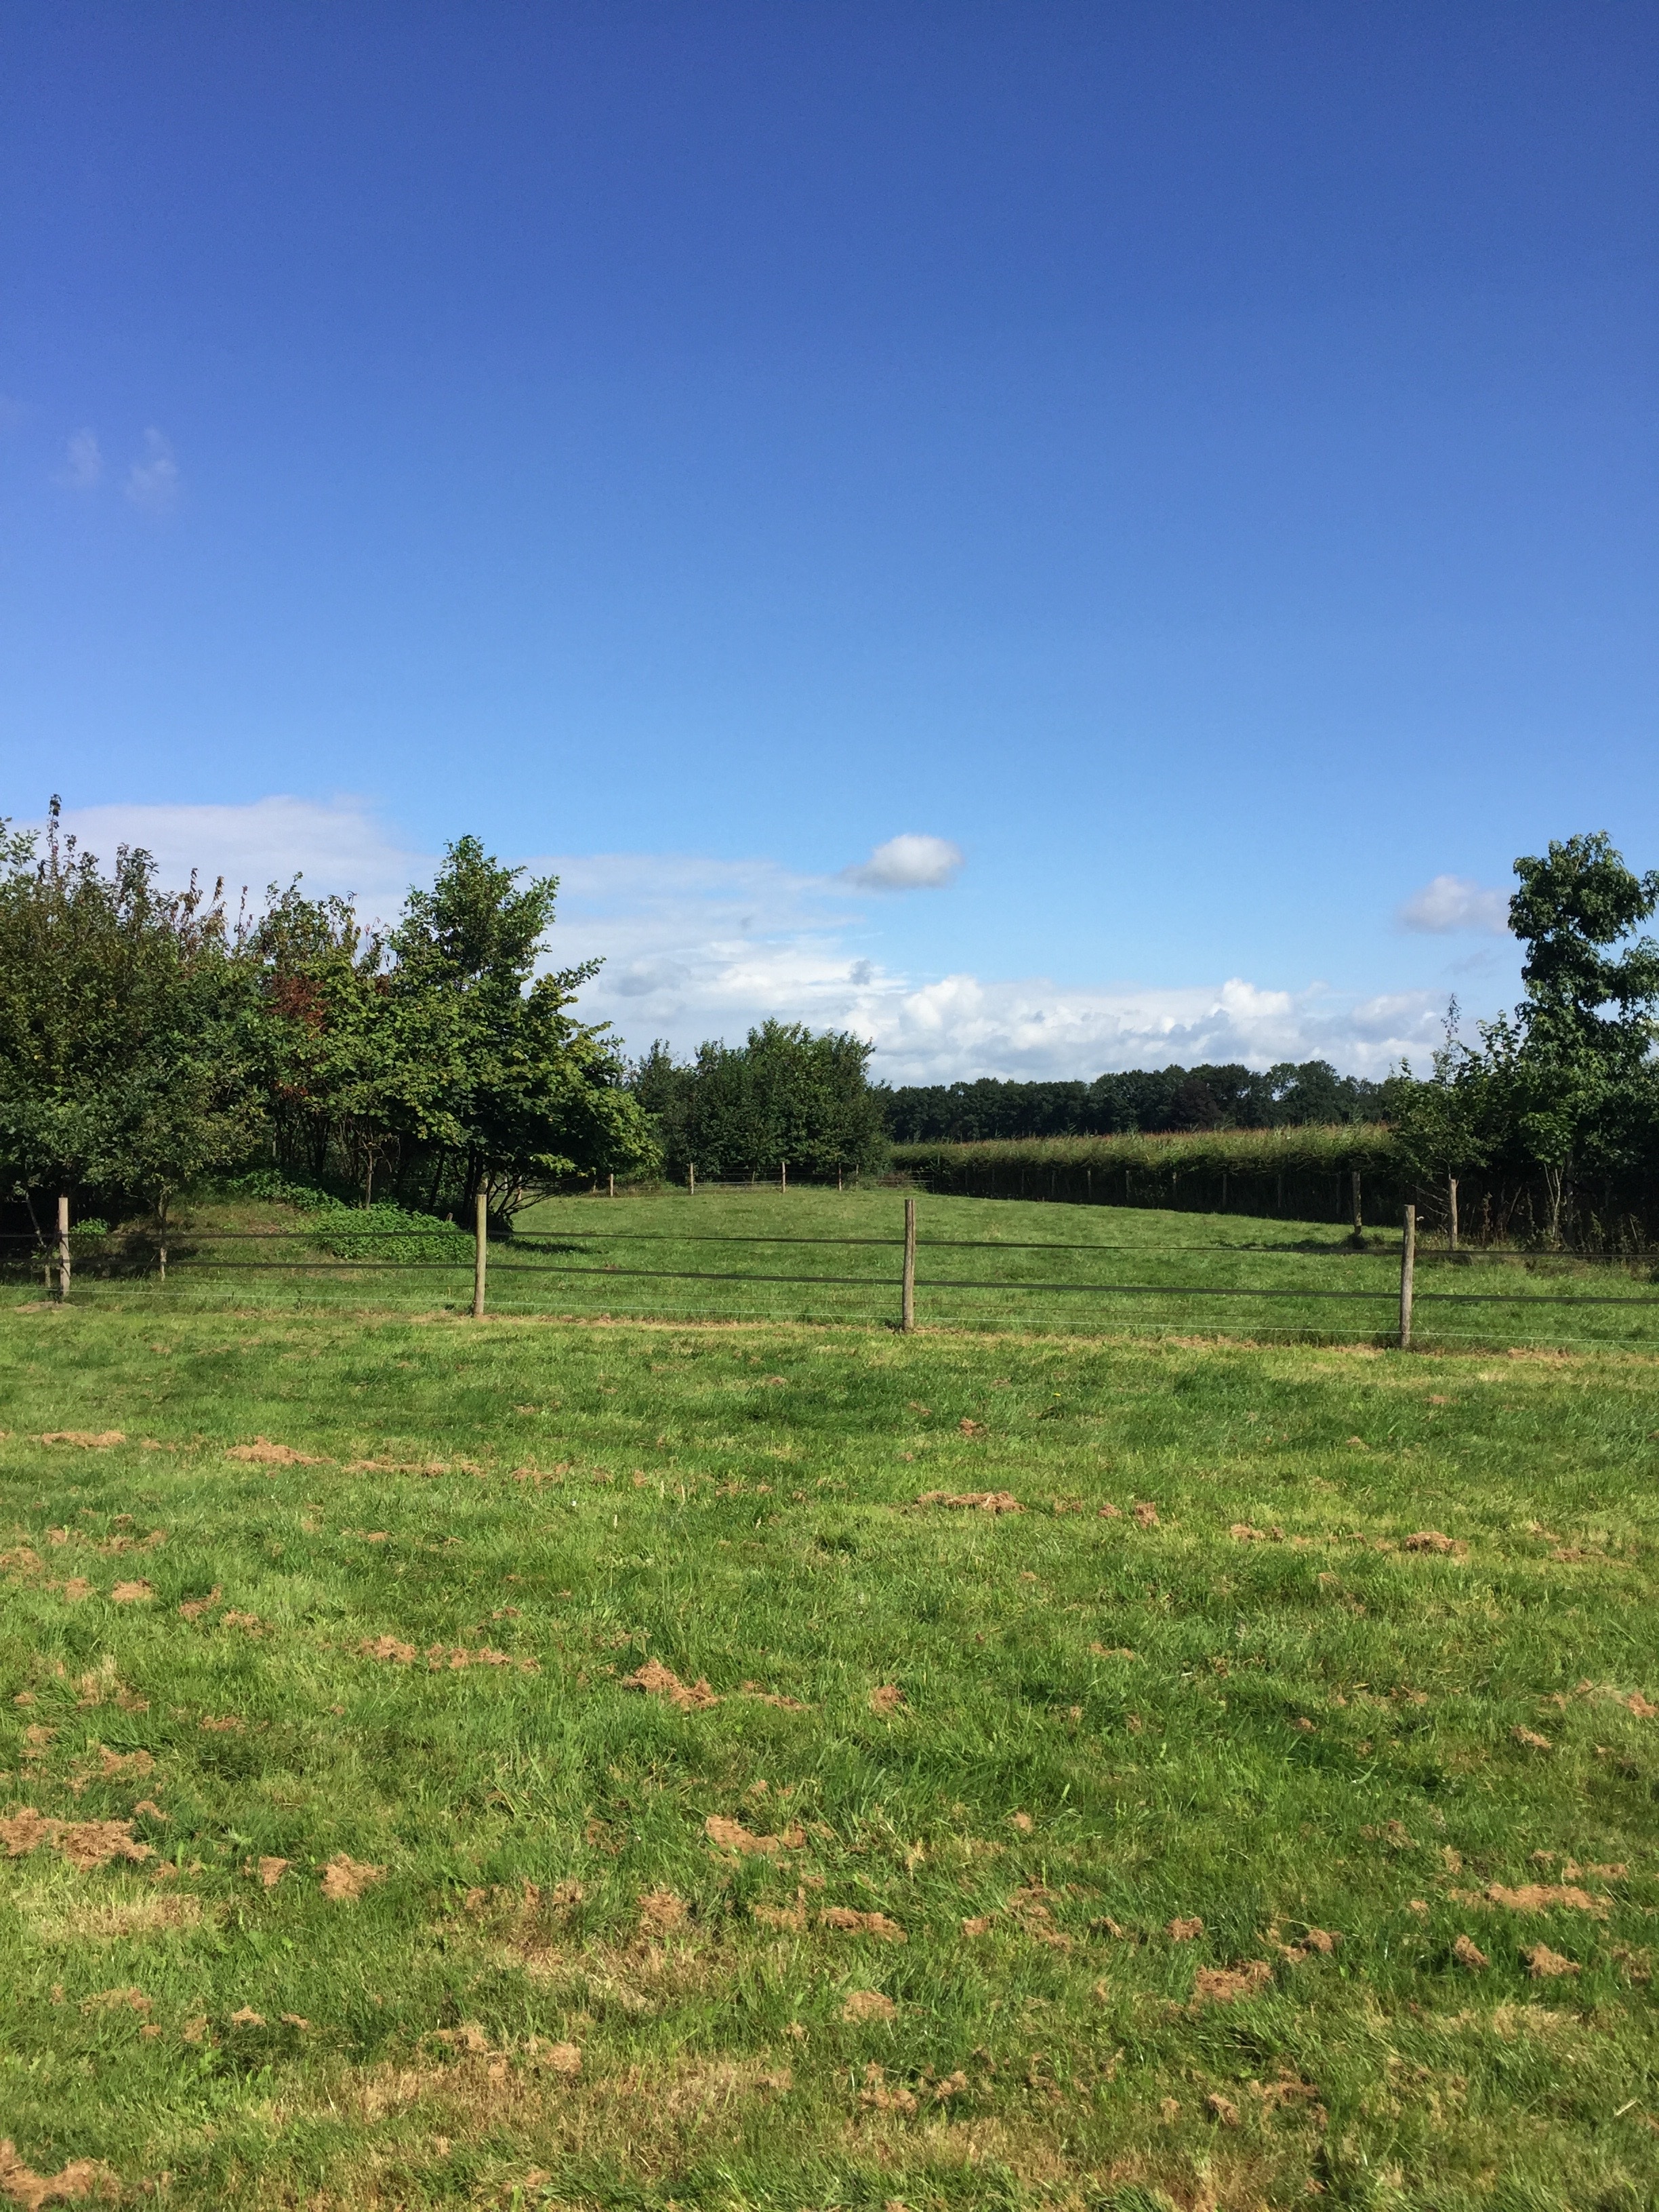
landscape, tree, nature, grass, horizon, sky, field, farm, lawn, meadow, prairie, hill, green, pasture, ranch, soil, agriculture, plain, holland, grassland, dutch, habitat, ecosystem, rural area, natural environment, land lot